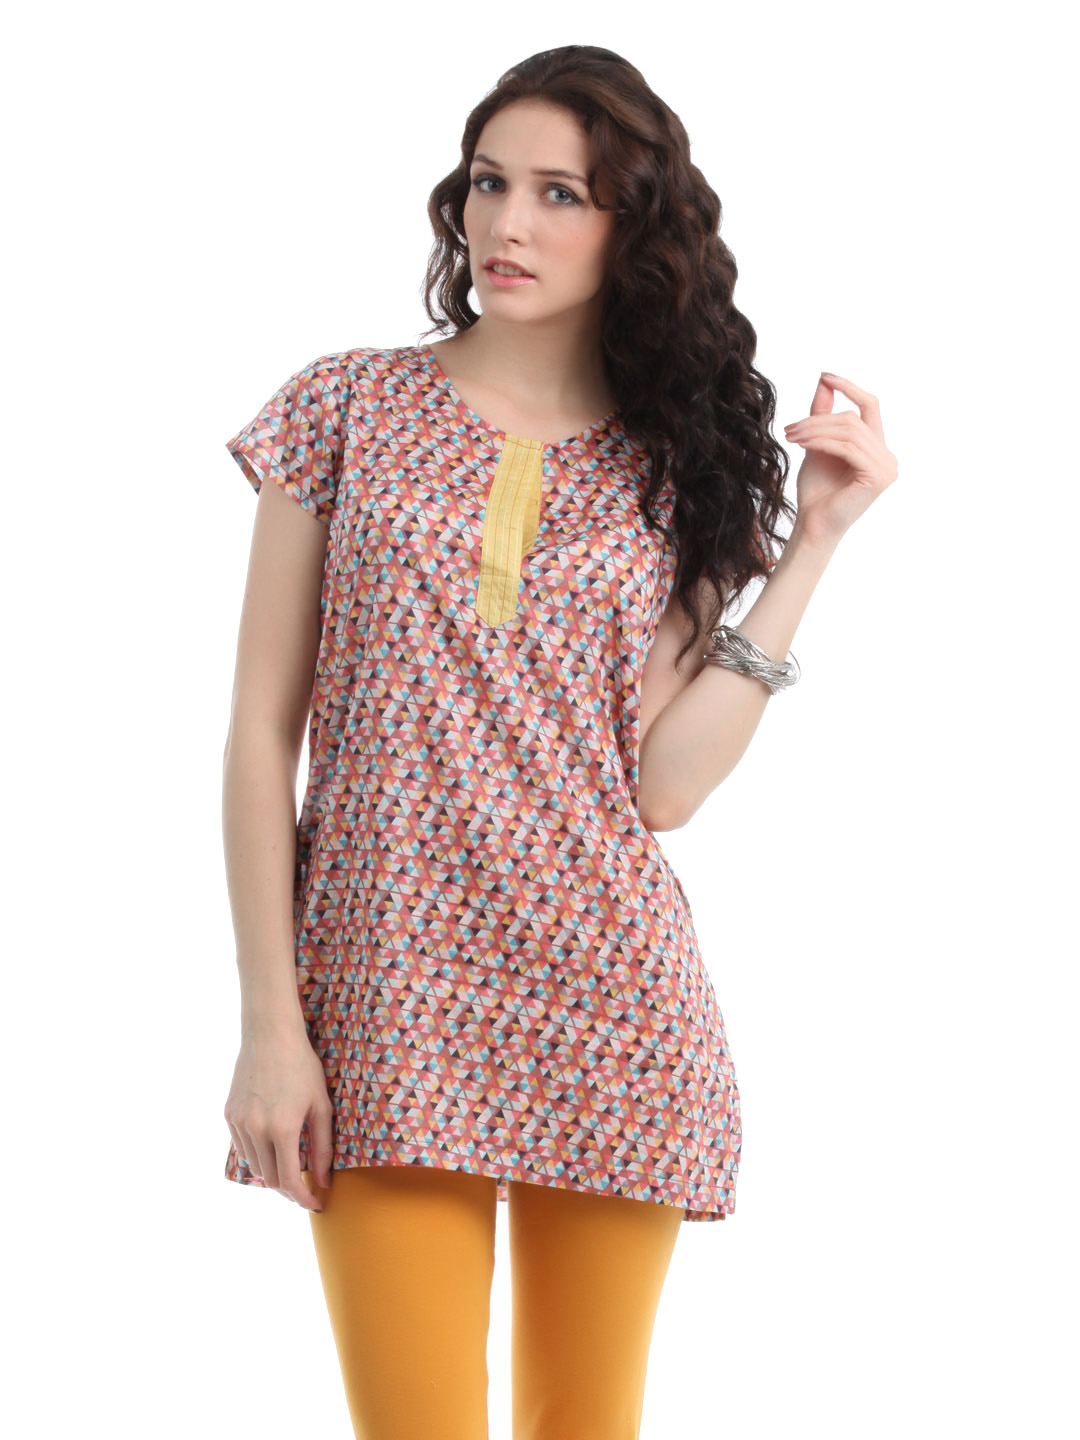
Myntra Women Multi Coloured Kurti
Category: Apparel / Topwear / Kurtis
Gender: Women
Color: Multi
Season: Summer 2012
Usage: Ethnic